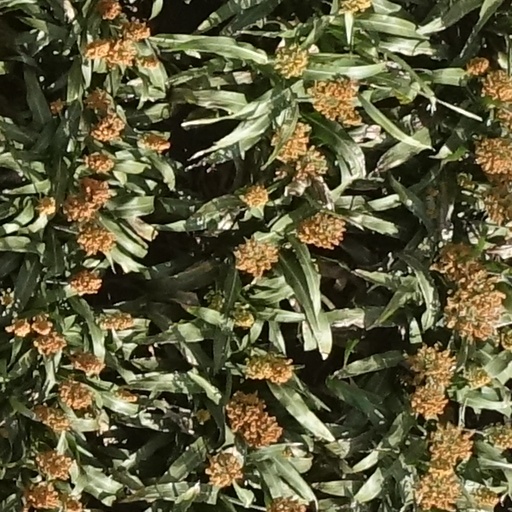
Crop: sorghum